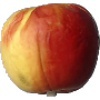
Label: red_yellow_apple